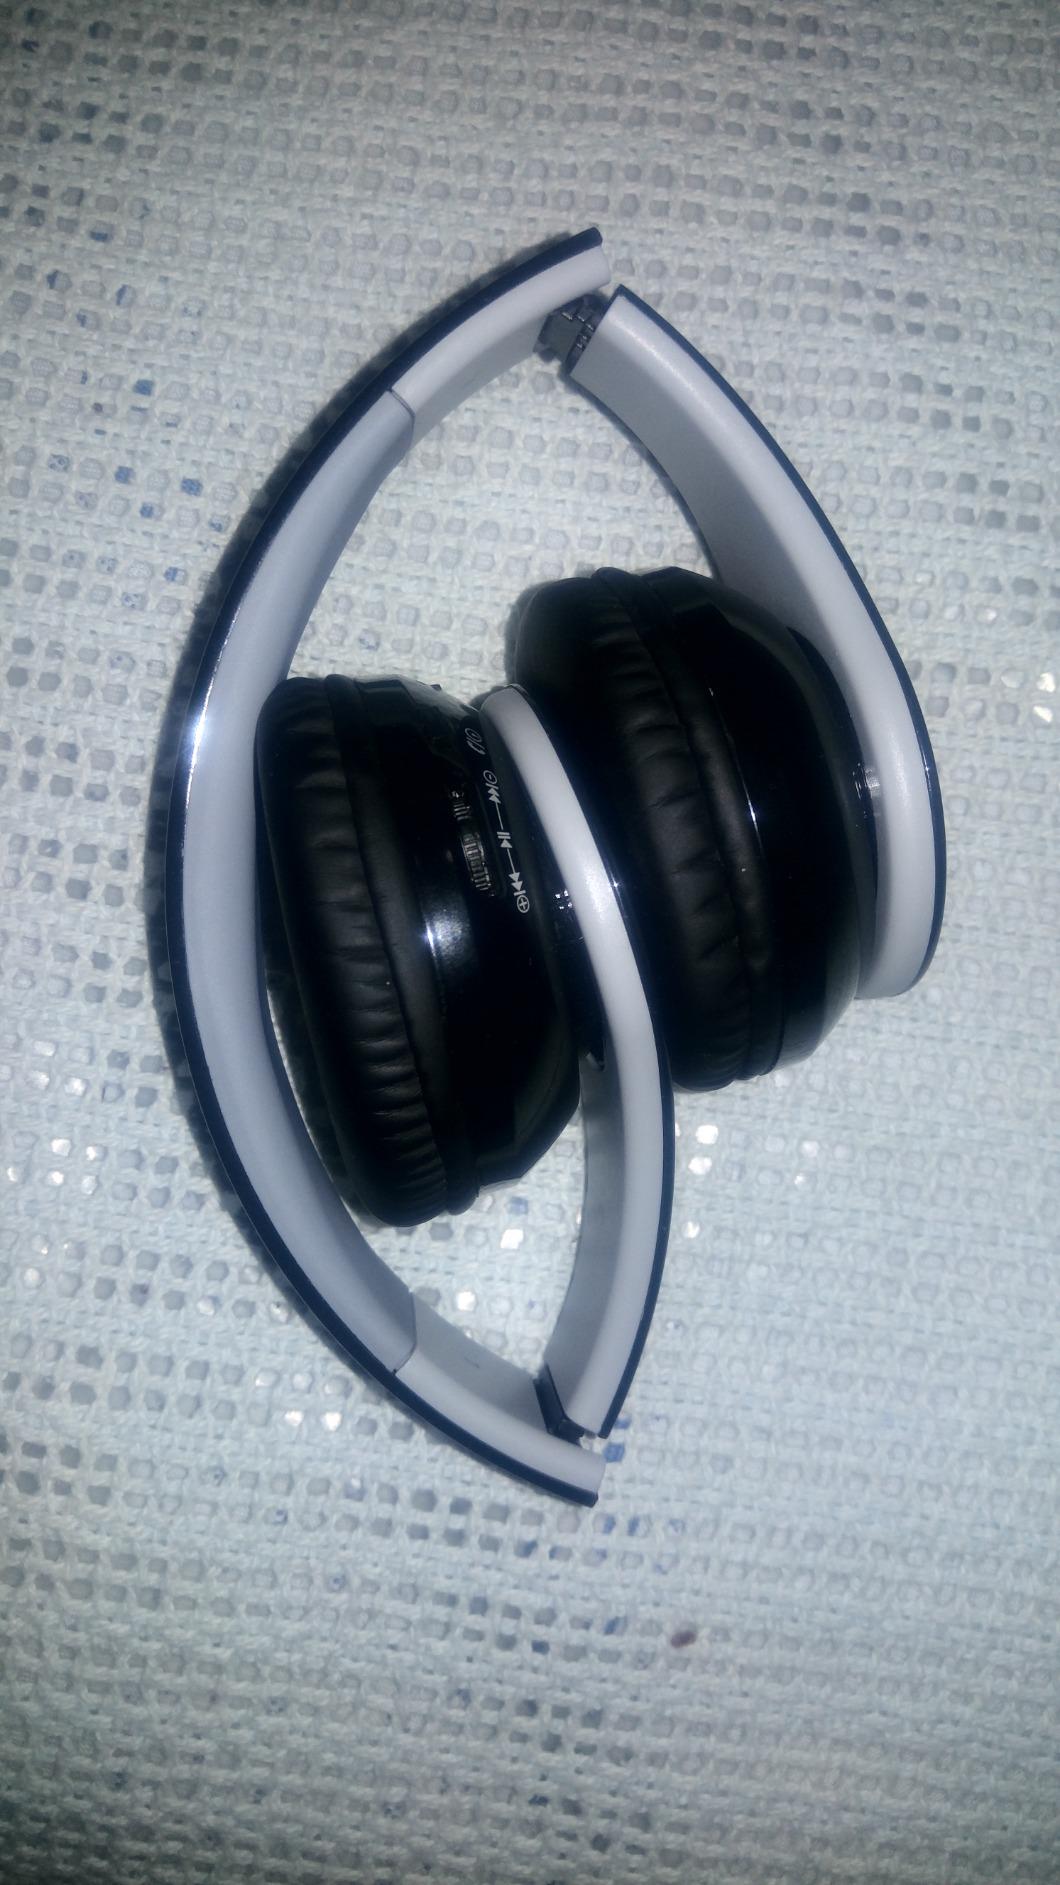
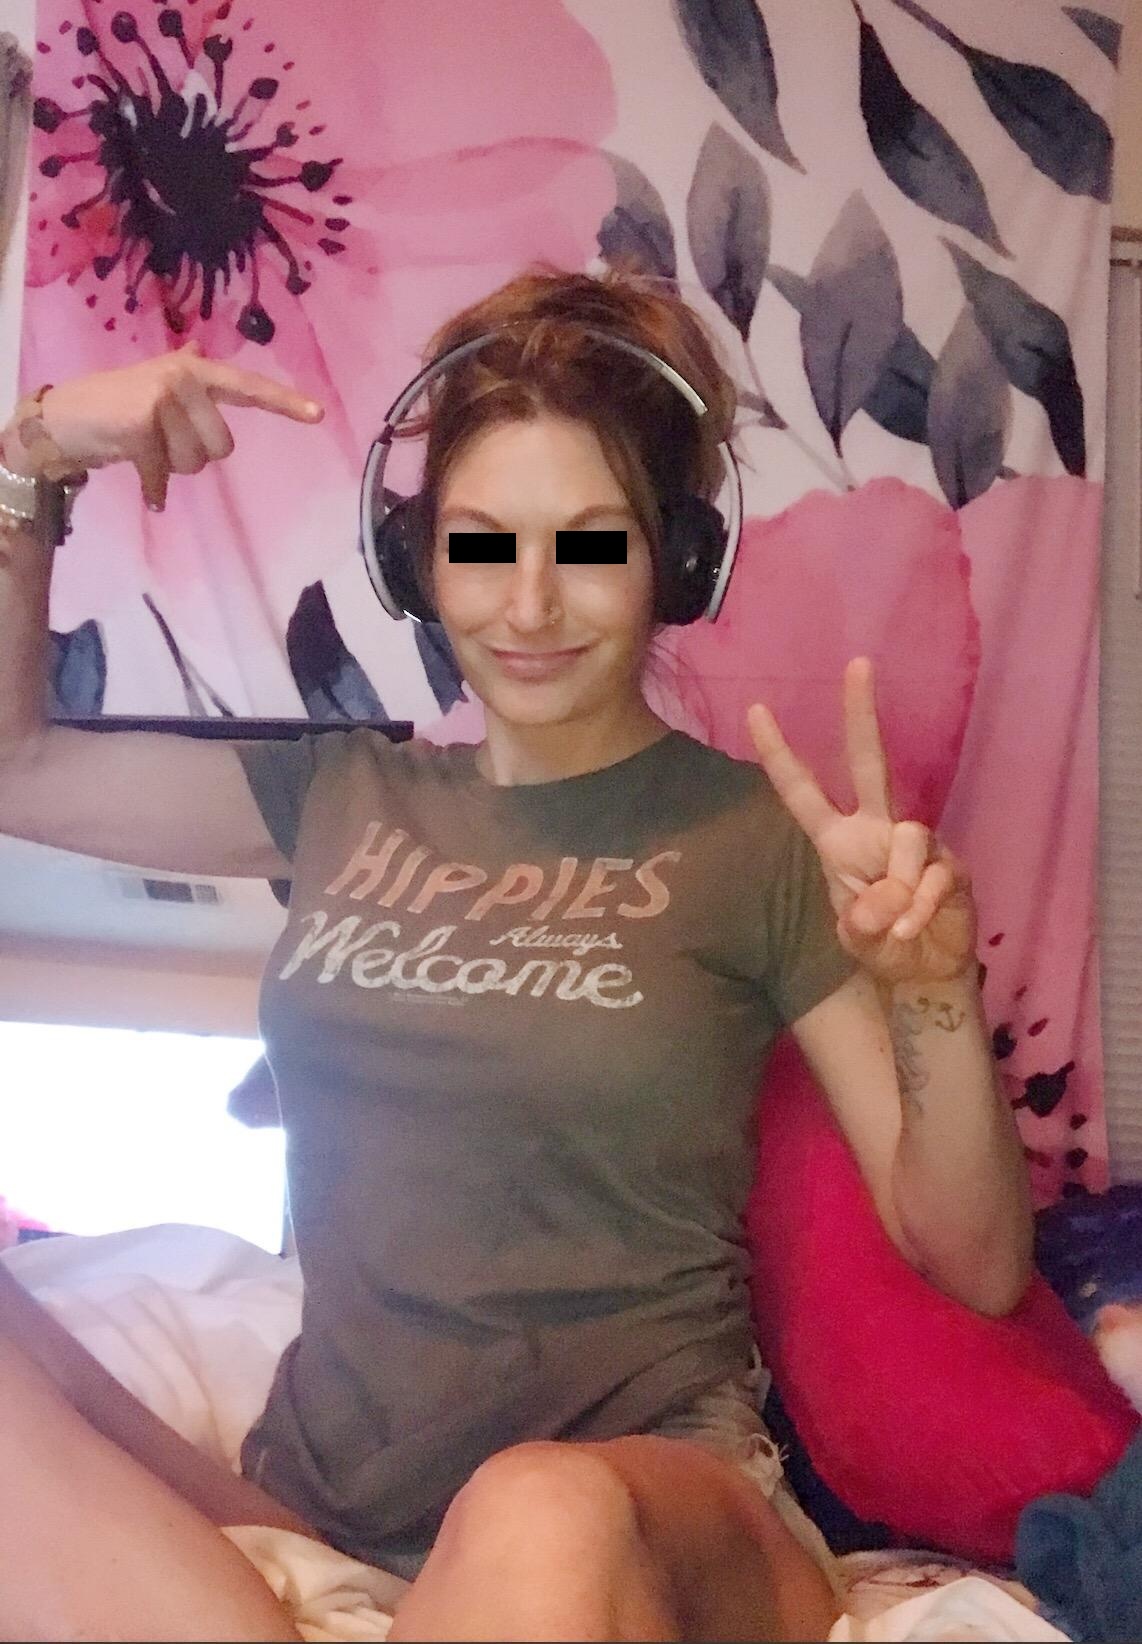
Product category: headphones
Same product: yes